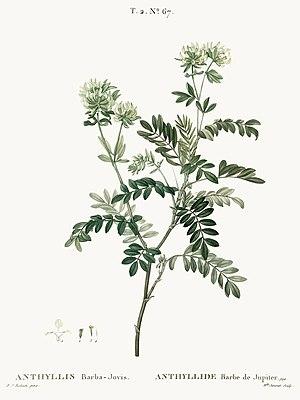
Anthyllide Barbe de Jupiter, Barbe de Jupiter Latina: Anthyllis barba-jovis L., 1753